Museum of Natural Sciences

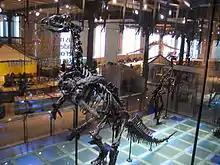
Mounted "Iguanodon" skeletons in the "Dinosaur Hall"

In addition to these permanent exhibitions, there are also temporary exhibitions, which are always highly interactive.